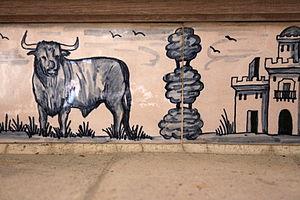
Plaza de Toros (arènes) de Ronda, Espagne. Marche décorée d'azulejos